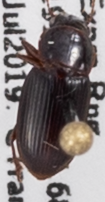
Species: Harpalus desertus
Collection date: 2019-07-31
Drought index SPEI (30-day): -0.952
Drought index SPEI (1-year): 0.63
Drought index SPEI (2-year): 0.47